Trinity Episcopal Church (Fort Wayne, Indiana)

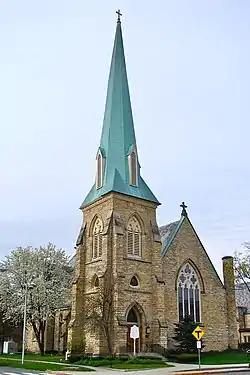

Trinity Episcopal Church is a historic Episcopal congregation and church, designed by Toledo, Ohio architect Charles Crosby Miller and constructed ca. 1865 in Fort Wayne, Indiana. The congregation was organized in 1839 as Christ Church and the name changed in 1844 to Trinity Church. The first church was built on the southeast corner of Berry and Harrison Streets in 1848. It is an example of Gothic Revival architecture.